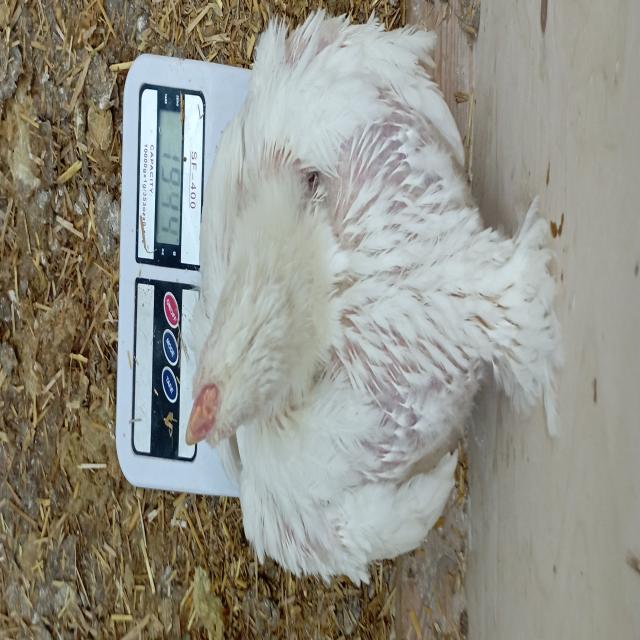
Weight: 1986 g